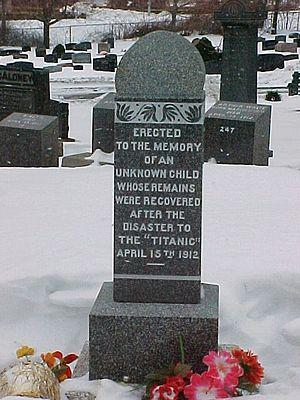
Sidney Leslie Goodwin, est un enfant britannique qui a voyagé avec sa famille en troisième classe à bord du Titanic. Les huit membres de la famille Goodwin, partis à la recherche d'une nouvelle vie aux États-Unis, périssent dans le naufrage du paquebot à la suite de sa collision avec un iceberg dans la nuit du 14 au 15 avril 1912.
Le naufrage du Titanic a mis fin à la traversée inaugurale du RMS Titanic, un paquebot qui devait relier Southampton à New York. Il se déroule dans la nuit du 14 au 15 avril 1912 dans l'océan Atlantique Nord au large de Terre-Neuve. Le navire heurte un iceberg sur tribord le dimanche 14 avril 1912 à 23 h 40 et coule en moins de trois heures, à 2 h 20. Entre 1 490 et 1 520 personnes périssent, ce qui fait de ce naufrage l'une des plus grandes catastrophes maritimes en temps de paix et la plus meurtrière pour l'époque. De nombreuses personnalités périssent durant le naufrage, parmi lesquelles les milliardaires Benjamin Guggenheim et John Jacob Astor.